Lucky Peterson

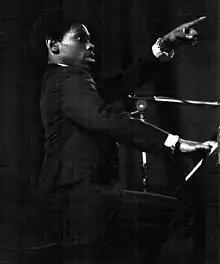
Lucky Peterson in 1984.

Peterson lived in Dallas, Texas, and maintained a rigorous tour schedule performing all over the world. He had four children. He died on May 17, 2020, in Dallas at age 55. According to French music critic and journalist Alex Dutihl, Peterson died of a massive brain hemorrhage after falling ill at home.